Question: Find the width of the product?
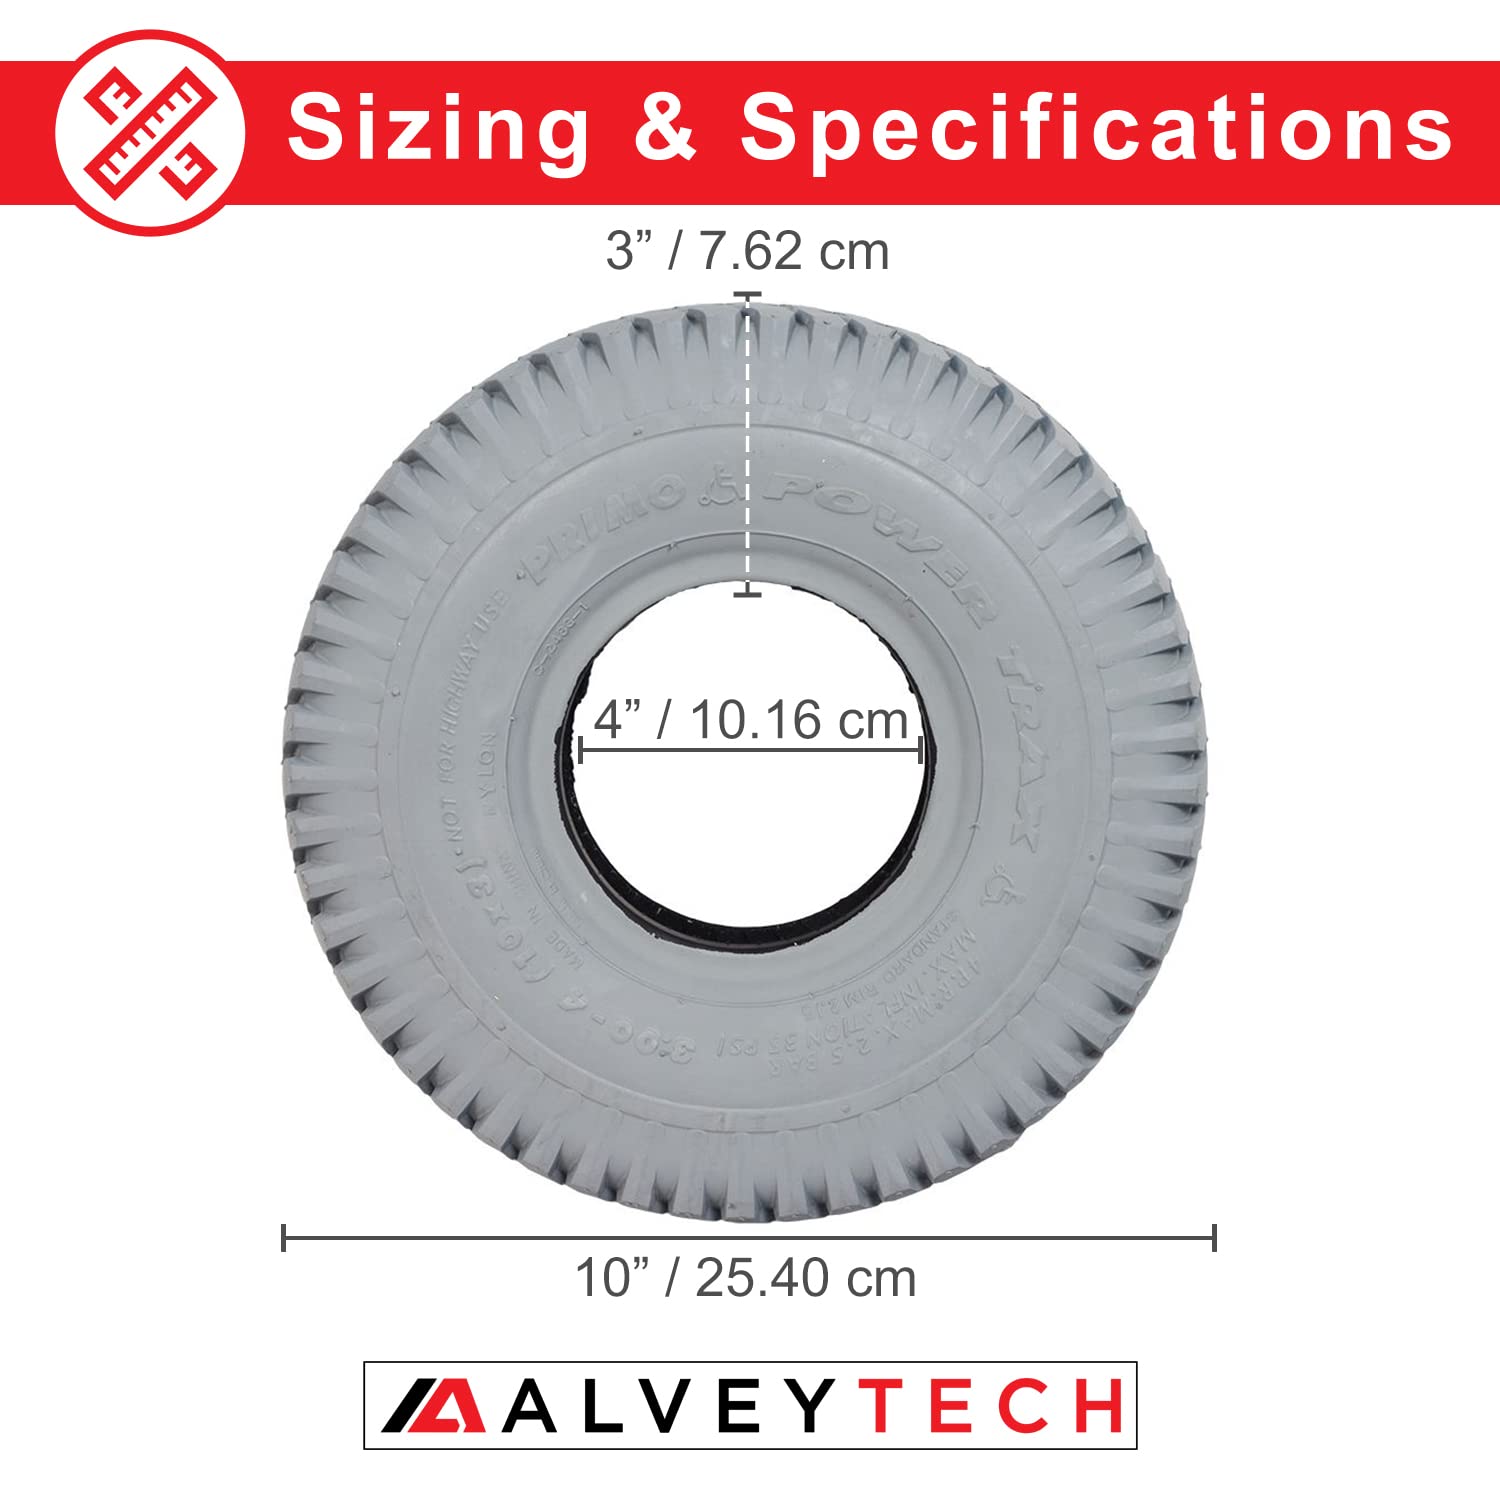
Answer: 10.0 inch